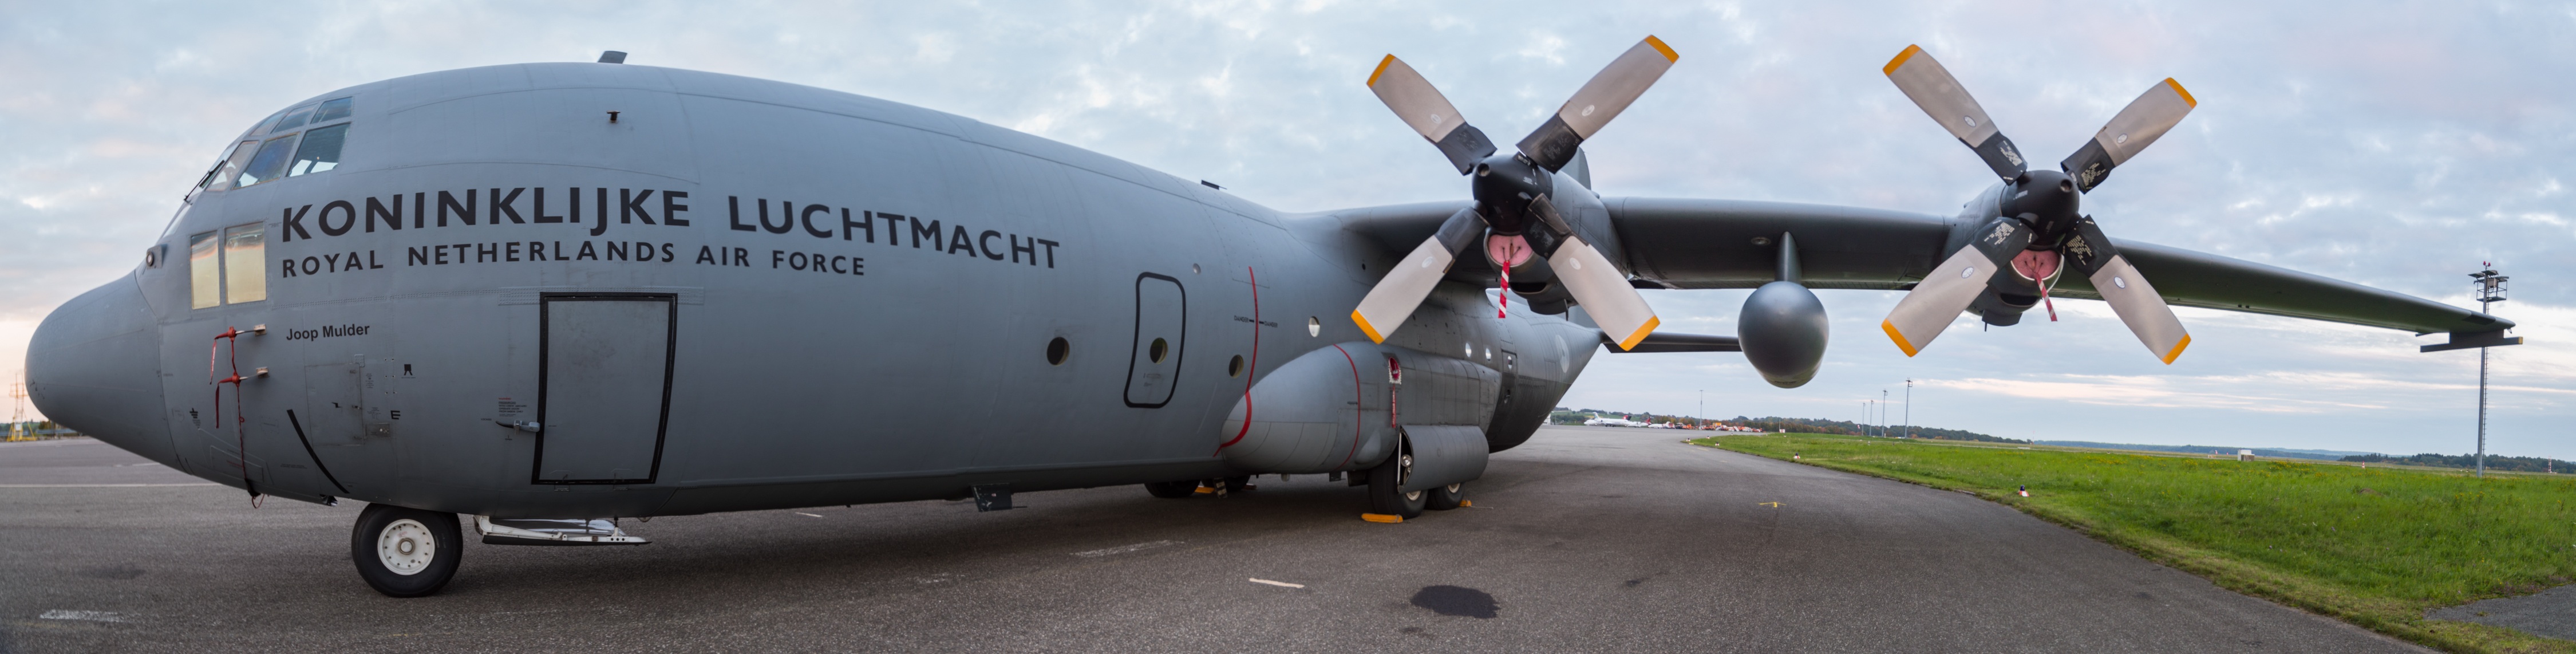
panorama, airport, airplane, aircraft, vehicle, airline, aviation, cockpit, holland, airliner, front, boeing, air force, jet aircraft, frontal, cargo aircraft, military aircraft, aircraft engine, military transport aircraft, lockheed c 130 hercules